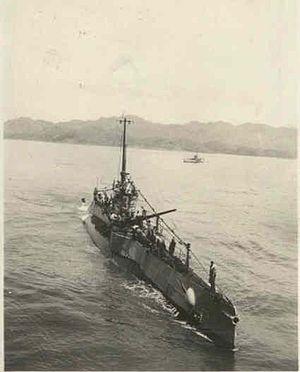
L'USS S-37 (SS-142) est un sous-marin de la classe S construit pour l'United States Navy peu après la Première Guerre mondiale.